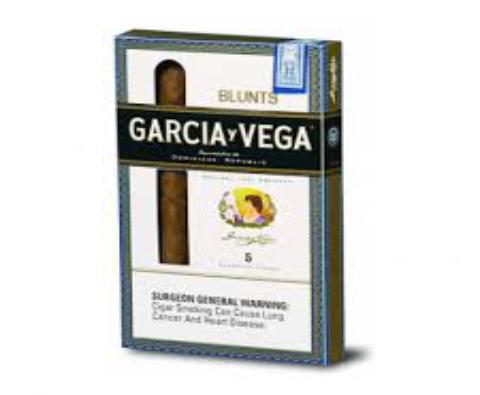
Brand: Garcia Y Vega
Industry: Others